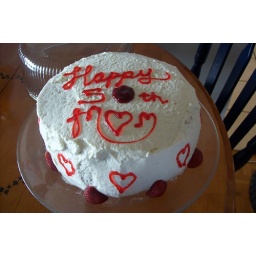
I made a four layer white cake with rasberry fruit in between and a whipped cream frosting.